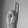
ASL letter: U